Jora Jora

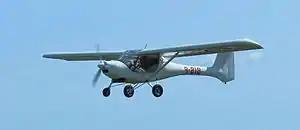
Jora Jora SRO landing on Drejø, Denmark

The Jora Jora is a high wing, T-tail, single-engine, two-seat ultralight designed in the Czech Republic in 1993. More than 160 had been sold by 2009.